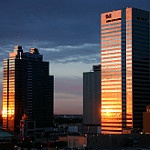
Scene: Outdoor